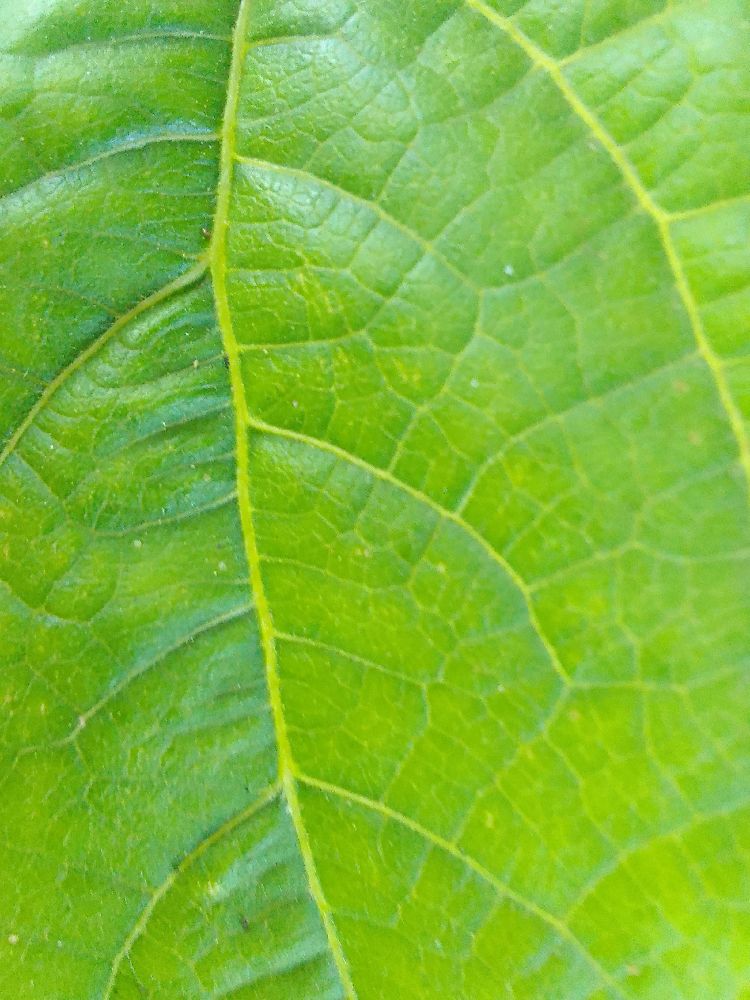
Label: healthy